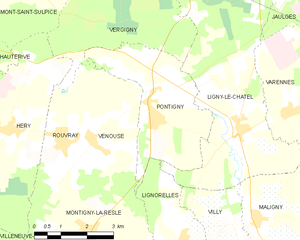
Carte des communes françaises Pontigny